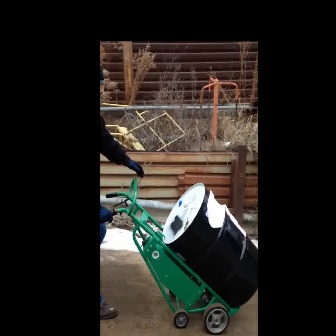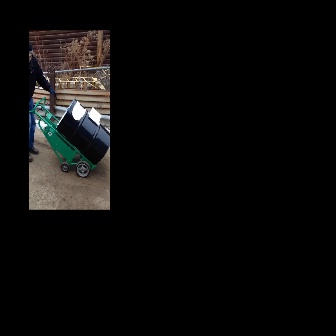
  Please identify the target specified by the bounding box [100,177,257,334] in the first image and locate it in the second image. Return the coordinates in [x_min,y_min,x_max,y_max] format.
Answer: [29,96,109,177]